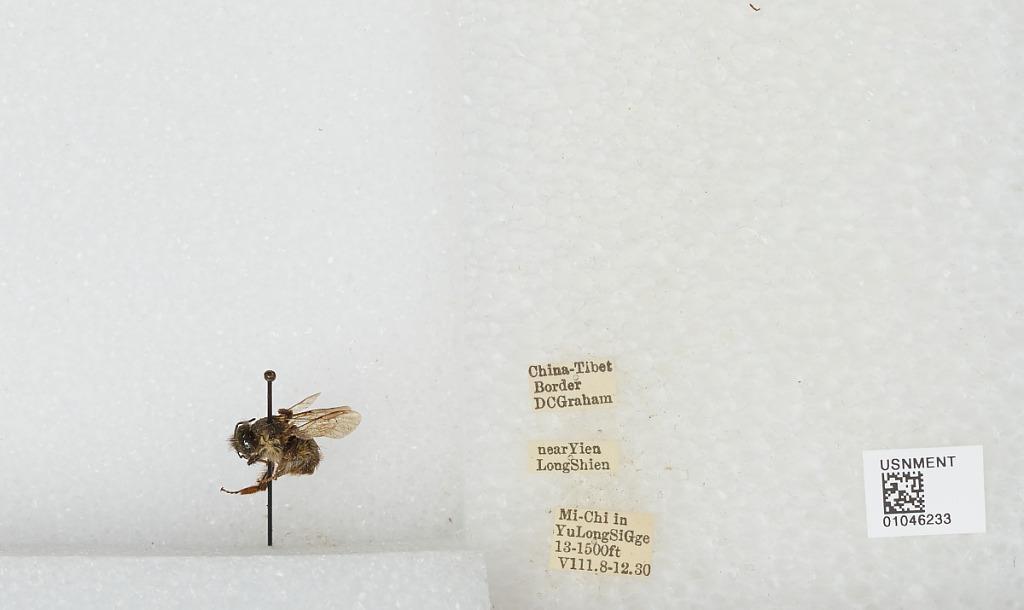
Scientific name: Bombus sp.
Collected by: D. Graham
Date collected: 1930-8-8
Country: China
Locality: China-Tibet Border, Mi-Chi in Yu Long Si Gorge near Yien Long Shien